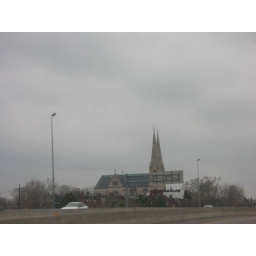
Dang slow camera got a freeway sign over the building